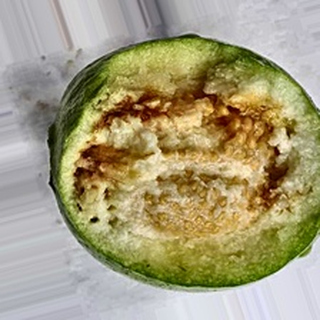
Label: guava_fruit_fly